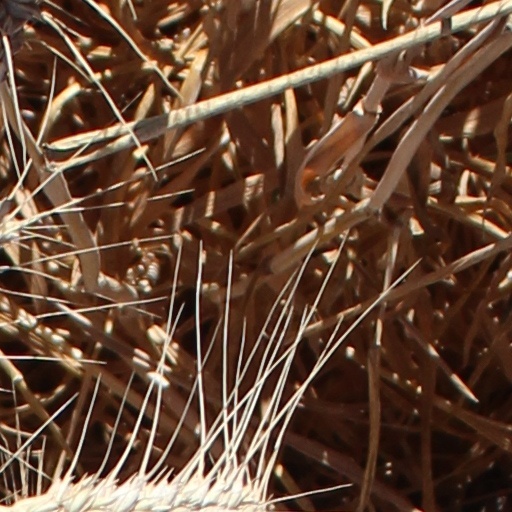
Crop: wheat